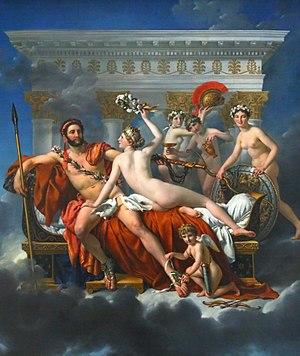
Marie Lesieur, dite Lesueur, est une danseuse française née à Paris le 8 octobre 1799 et morte à Ixelles le 6 avril 1890.
Jacques-Louis David est un peintre et conventionnel français né le 30 août 1748 à Paris et mort le 29 décembre 1825 à Bruxelles. Il est considéré comme le chef de file du mouvement néo-classique, dont il représente le style pictural. Il opère une rupture avec le style galant et libertin de la peinture rococo du XVIIIᵉ siècle représentée à l'époque par François Boucher et Carl Van Loo, et revendique l’héritage du classicisme de Nicolas Poussin et des idéaux esthétiques grecs et romains, en cherchant, selon sa propre formule, à « régénérer les arts en développant une peinture que les classiques grecs et romains auraient sans hésiter pu prendre pour la leur ».